Antoine de Brichanteau

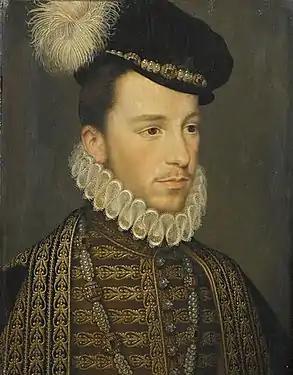
The Duke of Anjou, who recognised Beauvais-Nangis' service at the Battle of Jarnac.

Beauvais-Nangis began his service with the brother of the king and lieutenant-general of the army Anjou at a young age. From 1568, when he was only 16, he accompanied Anjou in his campaigns during the Third War of Religion. He also participated in the Battle of Jazaneuil and Pamprou in that year. On 11 March 1569, two days after participating in the Battle of Jarnac, Anjou named him a "gentilhomme de la chambre", impressed by what he had seen on the field. He would bond with other future favourites of Anjou in this role, among them Joachim de Châteauvieux and René de Villequier. He served then as a "guidon" in an ordinance company for the Duke of Angoulême, an illegitimate son of Henri II, seeing service at the decisive royal victory of Moncontour the following year. In the wake of this victory, the royal army became bogged down in the Siege of Saint-Jean-d'Angély where Beauvais-Nangis also saw combat.